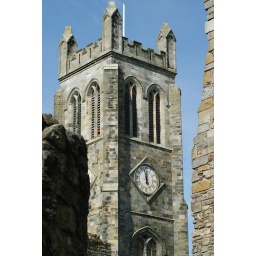
picture of the clock tower in the kilwinning abby